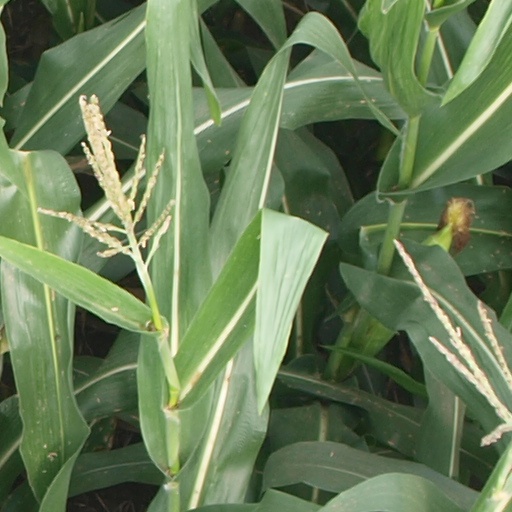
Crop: maize; corn